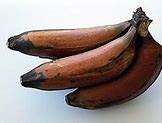
Label: banana